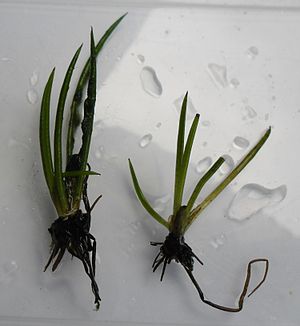
Sortgrøn brasenføde
Sortgrøn Brasenføde er en Ulvefodsplante, der gror som vandplante på sand- eller dyndbund i søer med klart vand. Plantens hunlige sporer er store og på omkring 0,6 millimeter i diameter. Arten kan ved første øjekast minde om et græs eller om andre vandplanter, f.eks. Strandbo.